Biuret test

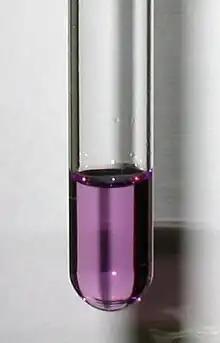
The characteristic color of a positive biuret test

In chemistry, the biuret test (IPA:), also known as Piotrowski's test, is a chemical test used for detecting the presence of at least two peptide bonds in a molecule. In the presence of peptides, a copper(II) ion forms mauve-colored coordination complexes in an alkaline solution. The reaction was first observed in 1833. In Poland, the biuret test is also known as Piotrowski's test in honor of the Polish physiologist who independently rediscovered it in 1857. Several variants on the test have been developed, such as the BCA test and the Modified Lowry test.